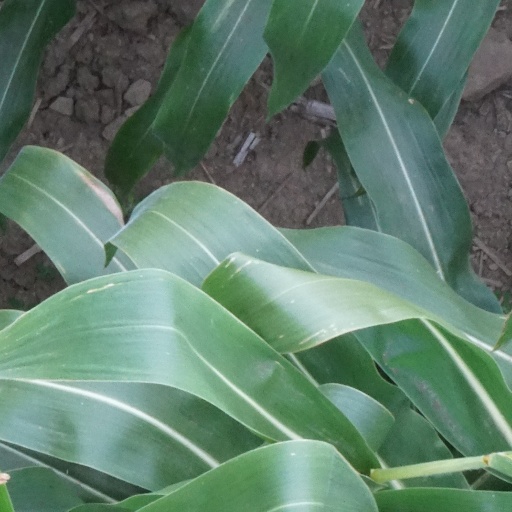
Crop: maize; corn